Twelve Romanesque churches of Cologne

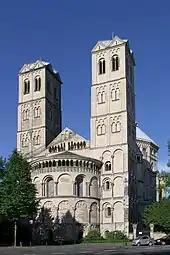
St. Gereon

The twelve Romanesque churches of Cologne are twelve landmark churches in the Old town "(Altstadt)" of Cologne, Germany. All twelve churches are Catholic.